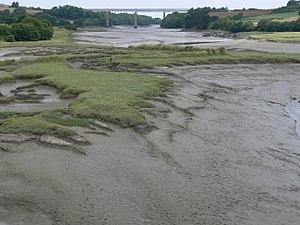
Vasières du fleuve côtier dit la rivière de Penzé (2010/07/24), en amont de l'Estuaire de la Penzé dans la Baie de Morlaix (classé ZNIEFF, riche en oiseaux dont parfois Alca torda = Petit pingouin ou Pingouin torda), non loin des vasières de Locquénolé (ornithologiquement importantes) et de la rivière de Morlaix qui forment l'autre grande infrastructure naturelle de la Trame bleue dans ce secteur où l'on peut encore observer une soixantaine d'oiseaux plus ou moins inféodés aux zones humides ou aux littoraux. Pour la gestion des eaux, le bassin de ce fleuve est relève du ""SAGE Léon Trégor""."
Penzé désigne trois choses, un village, un aber et le cours d'eau qui l'alimente.